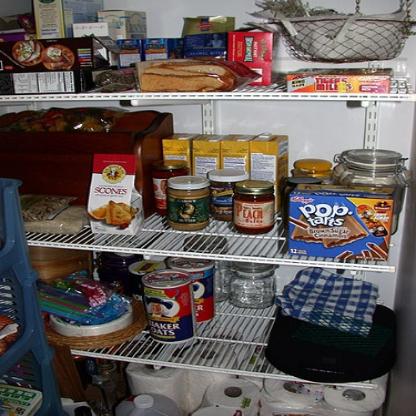
Scene: Indoor